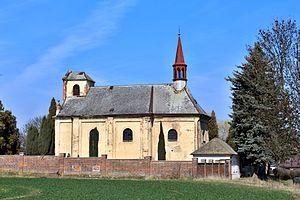
Čistá est une commune du district de Mladá Boleslav, dans la région de Bohême-Centrale, en République tchèque. Sa population s'élevait à 824 habitants en 2020.